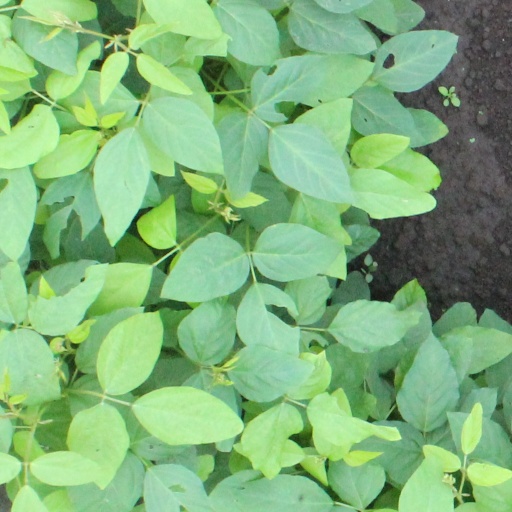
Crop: soybean